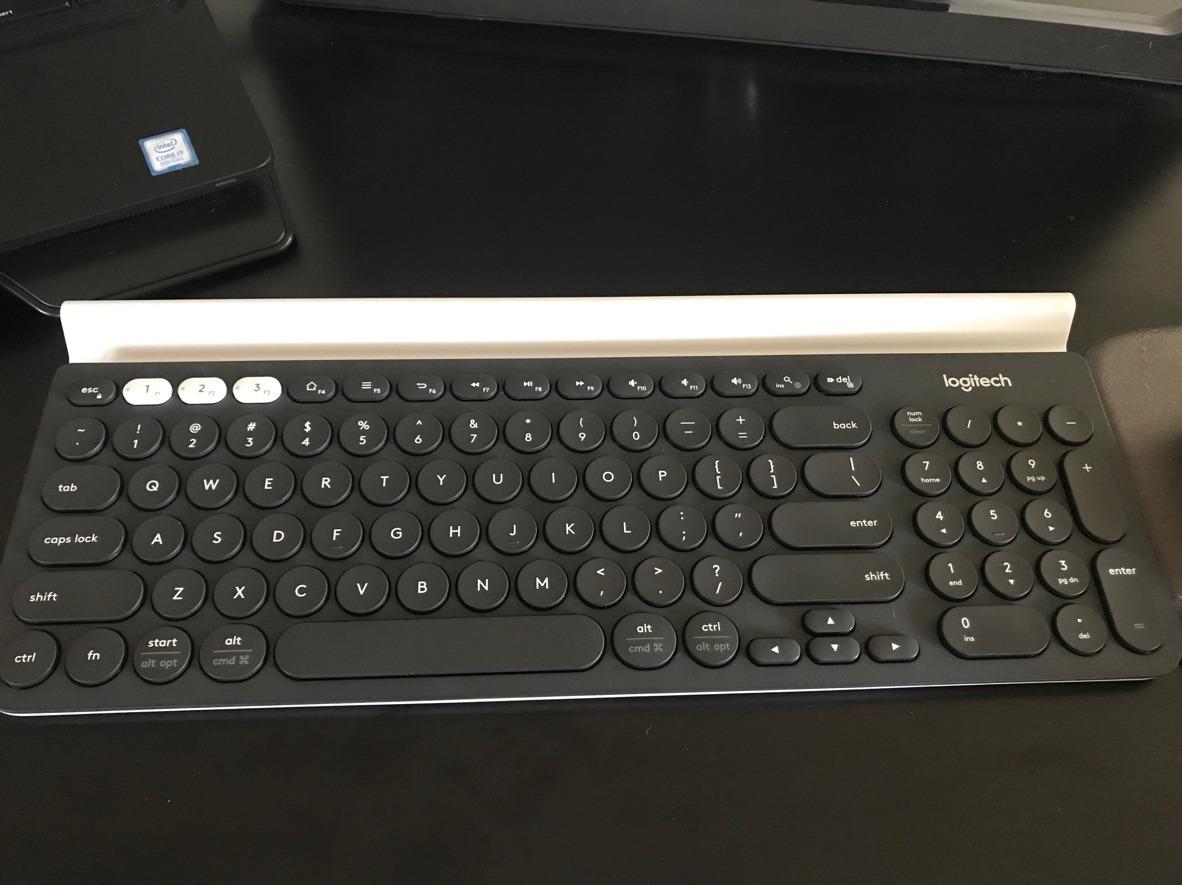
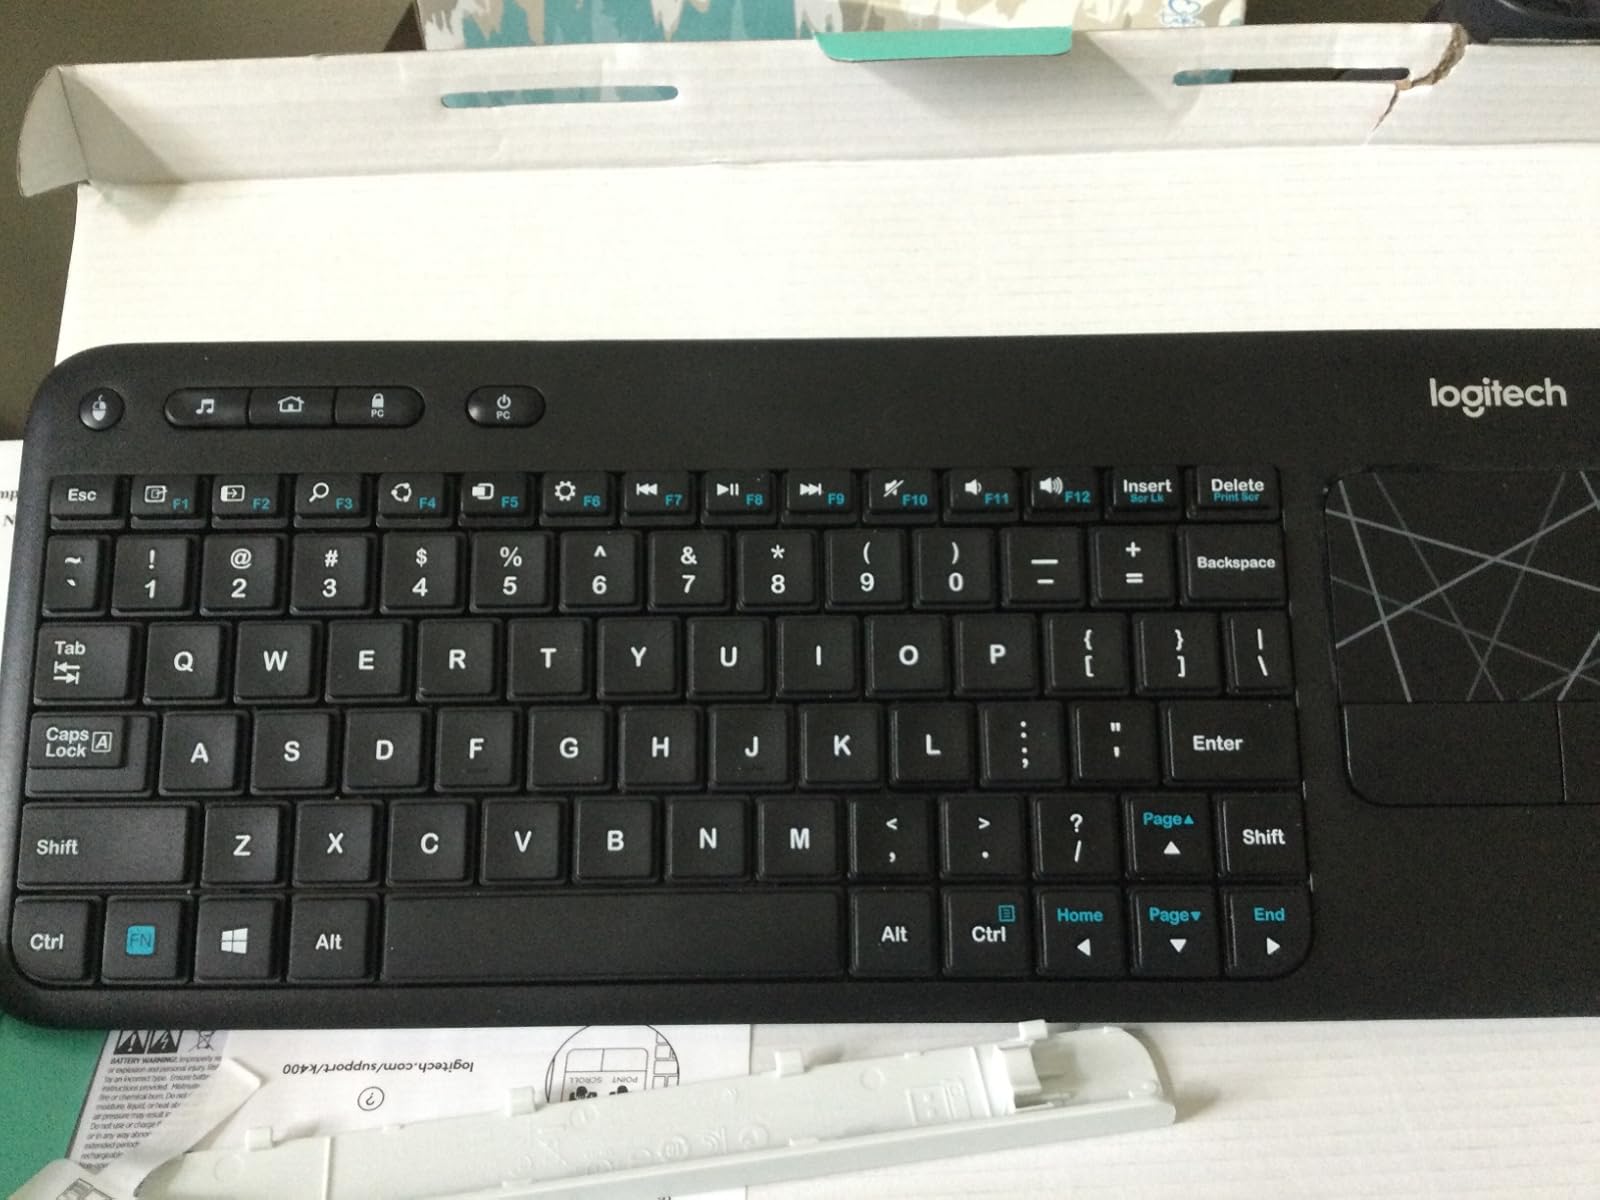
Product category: keyboard
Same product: no